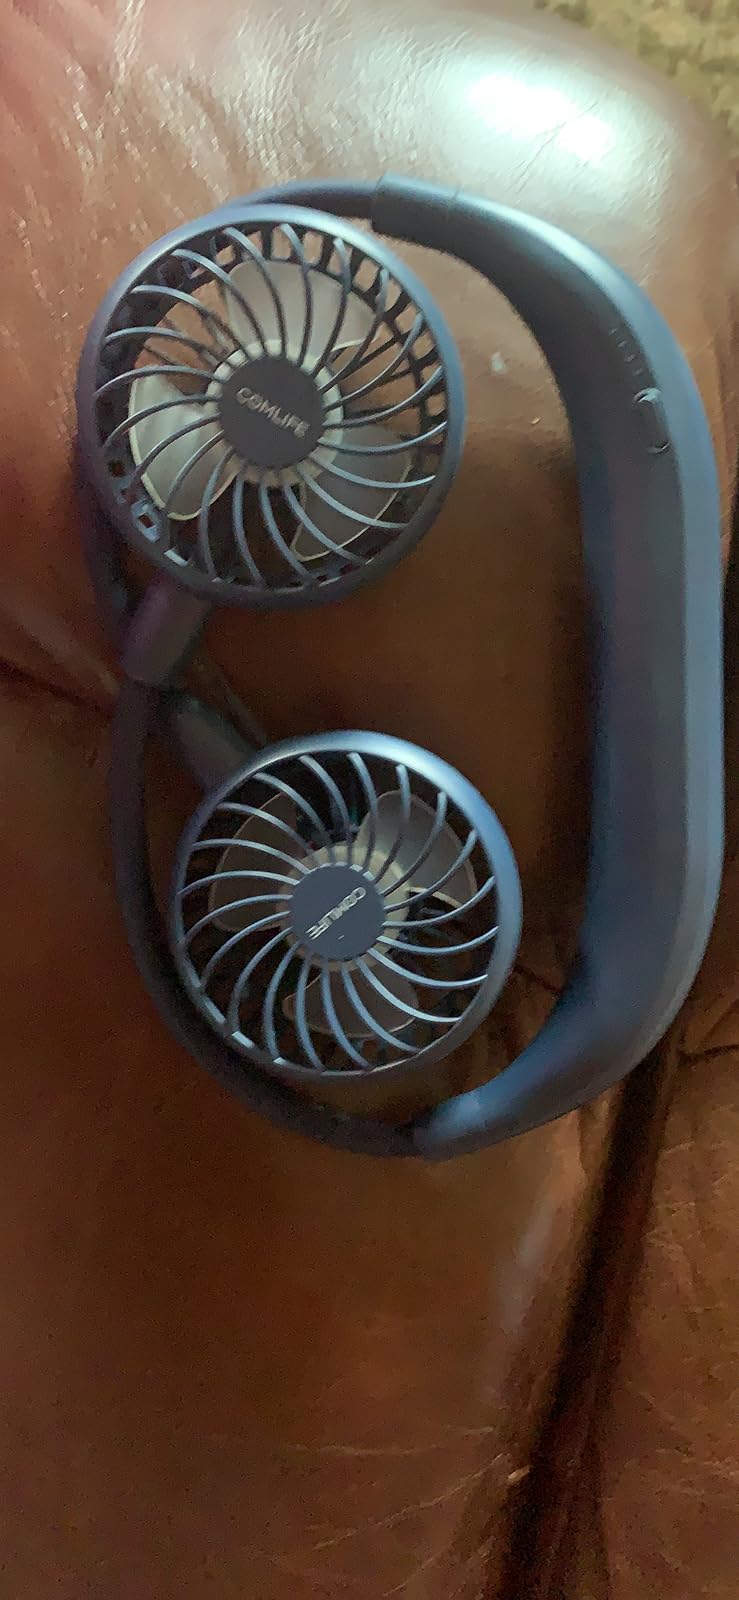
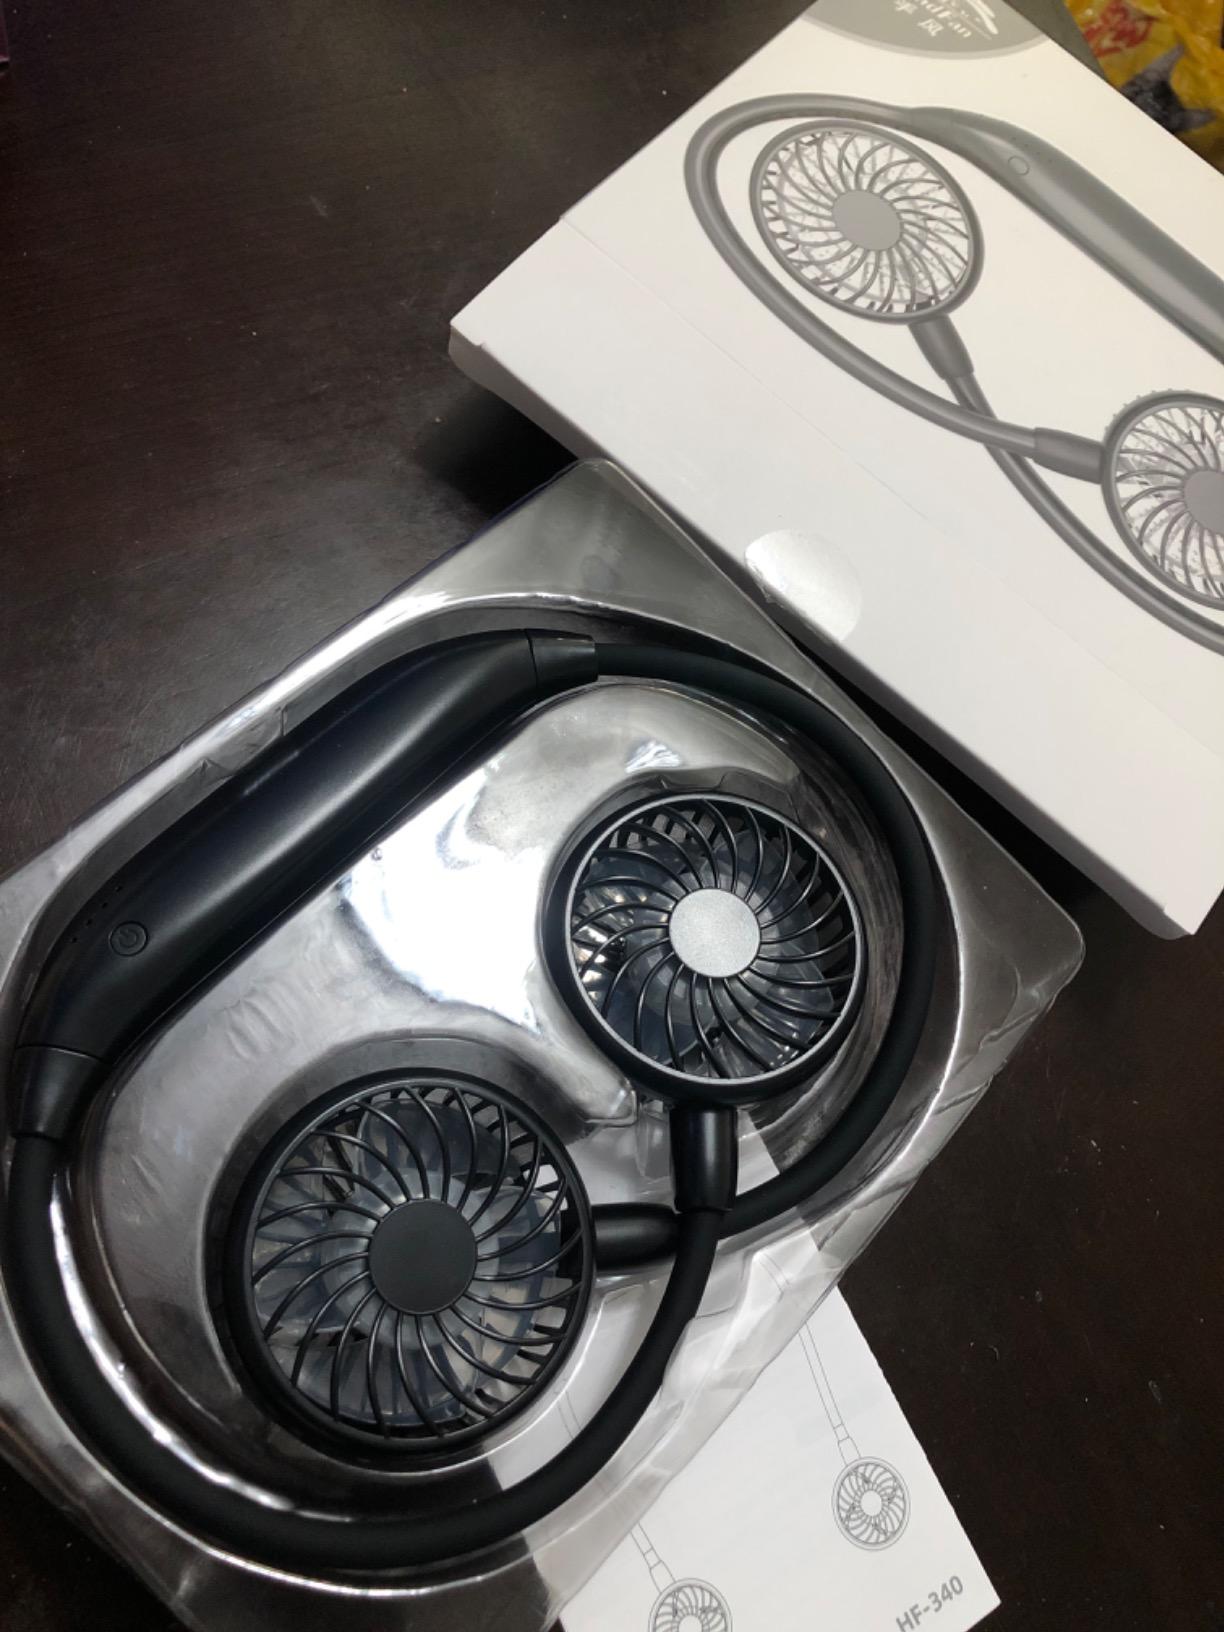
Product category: fan
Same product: no